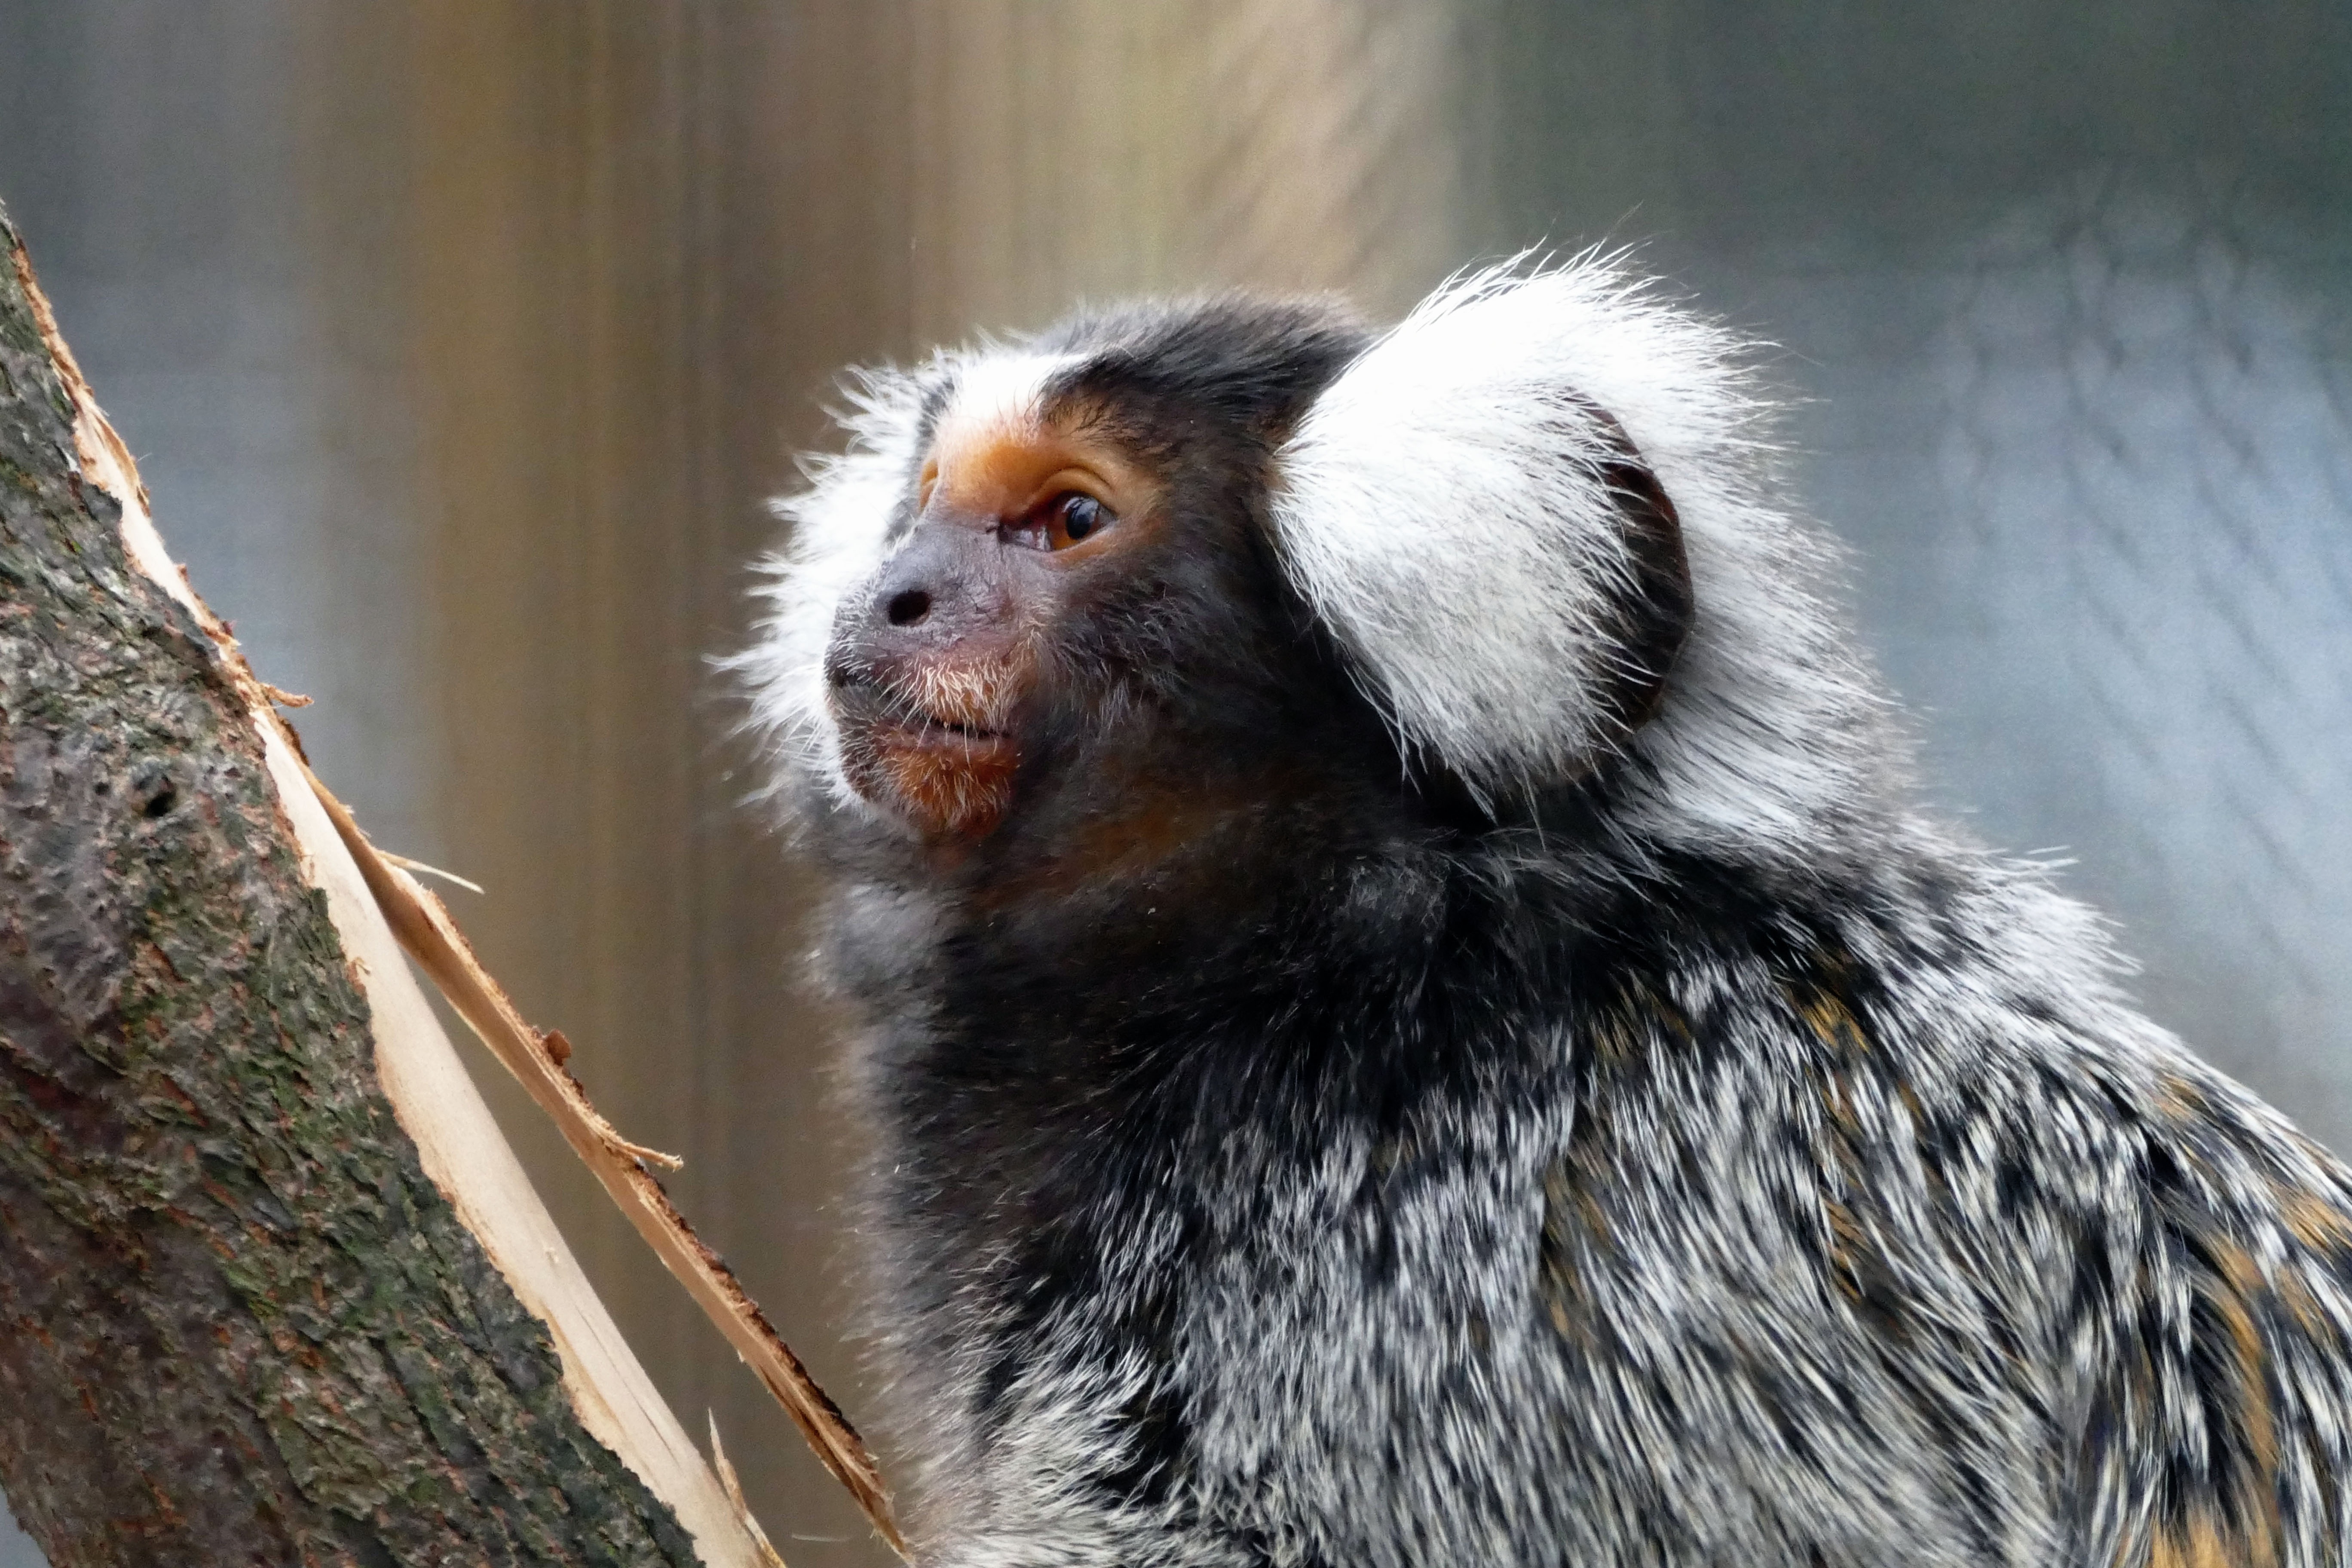
tree, nature, animal, cute, wildlife, wild, zoo, fur, mammal, fauna, primate, snout, happy, funny, monkeys, primates, macaque, organism, apes, old world monkey, marmoset, new world monkey, terrestrial animal